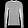
Label: Pullover